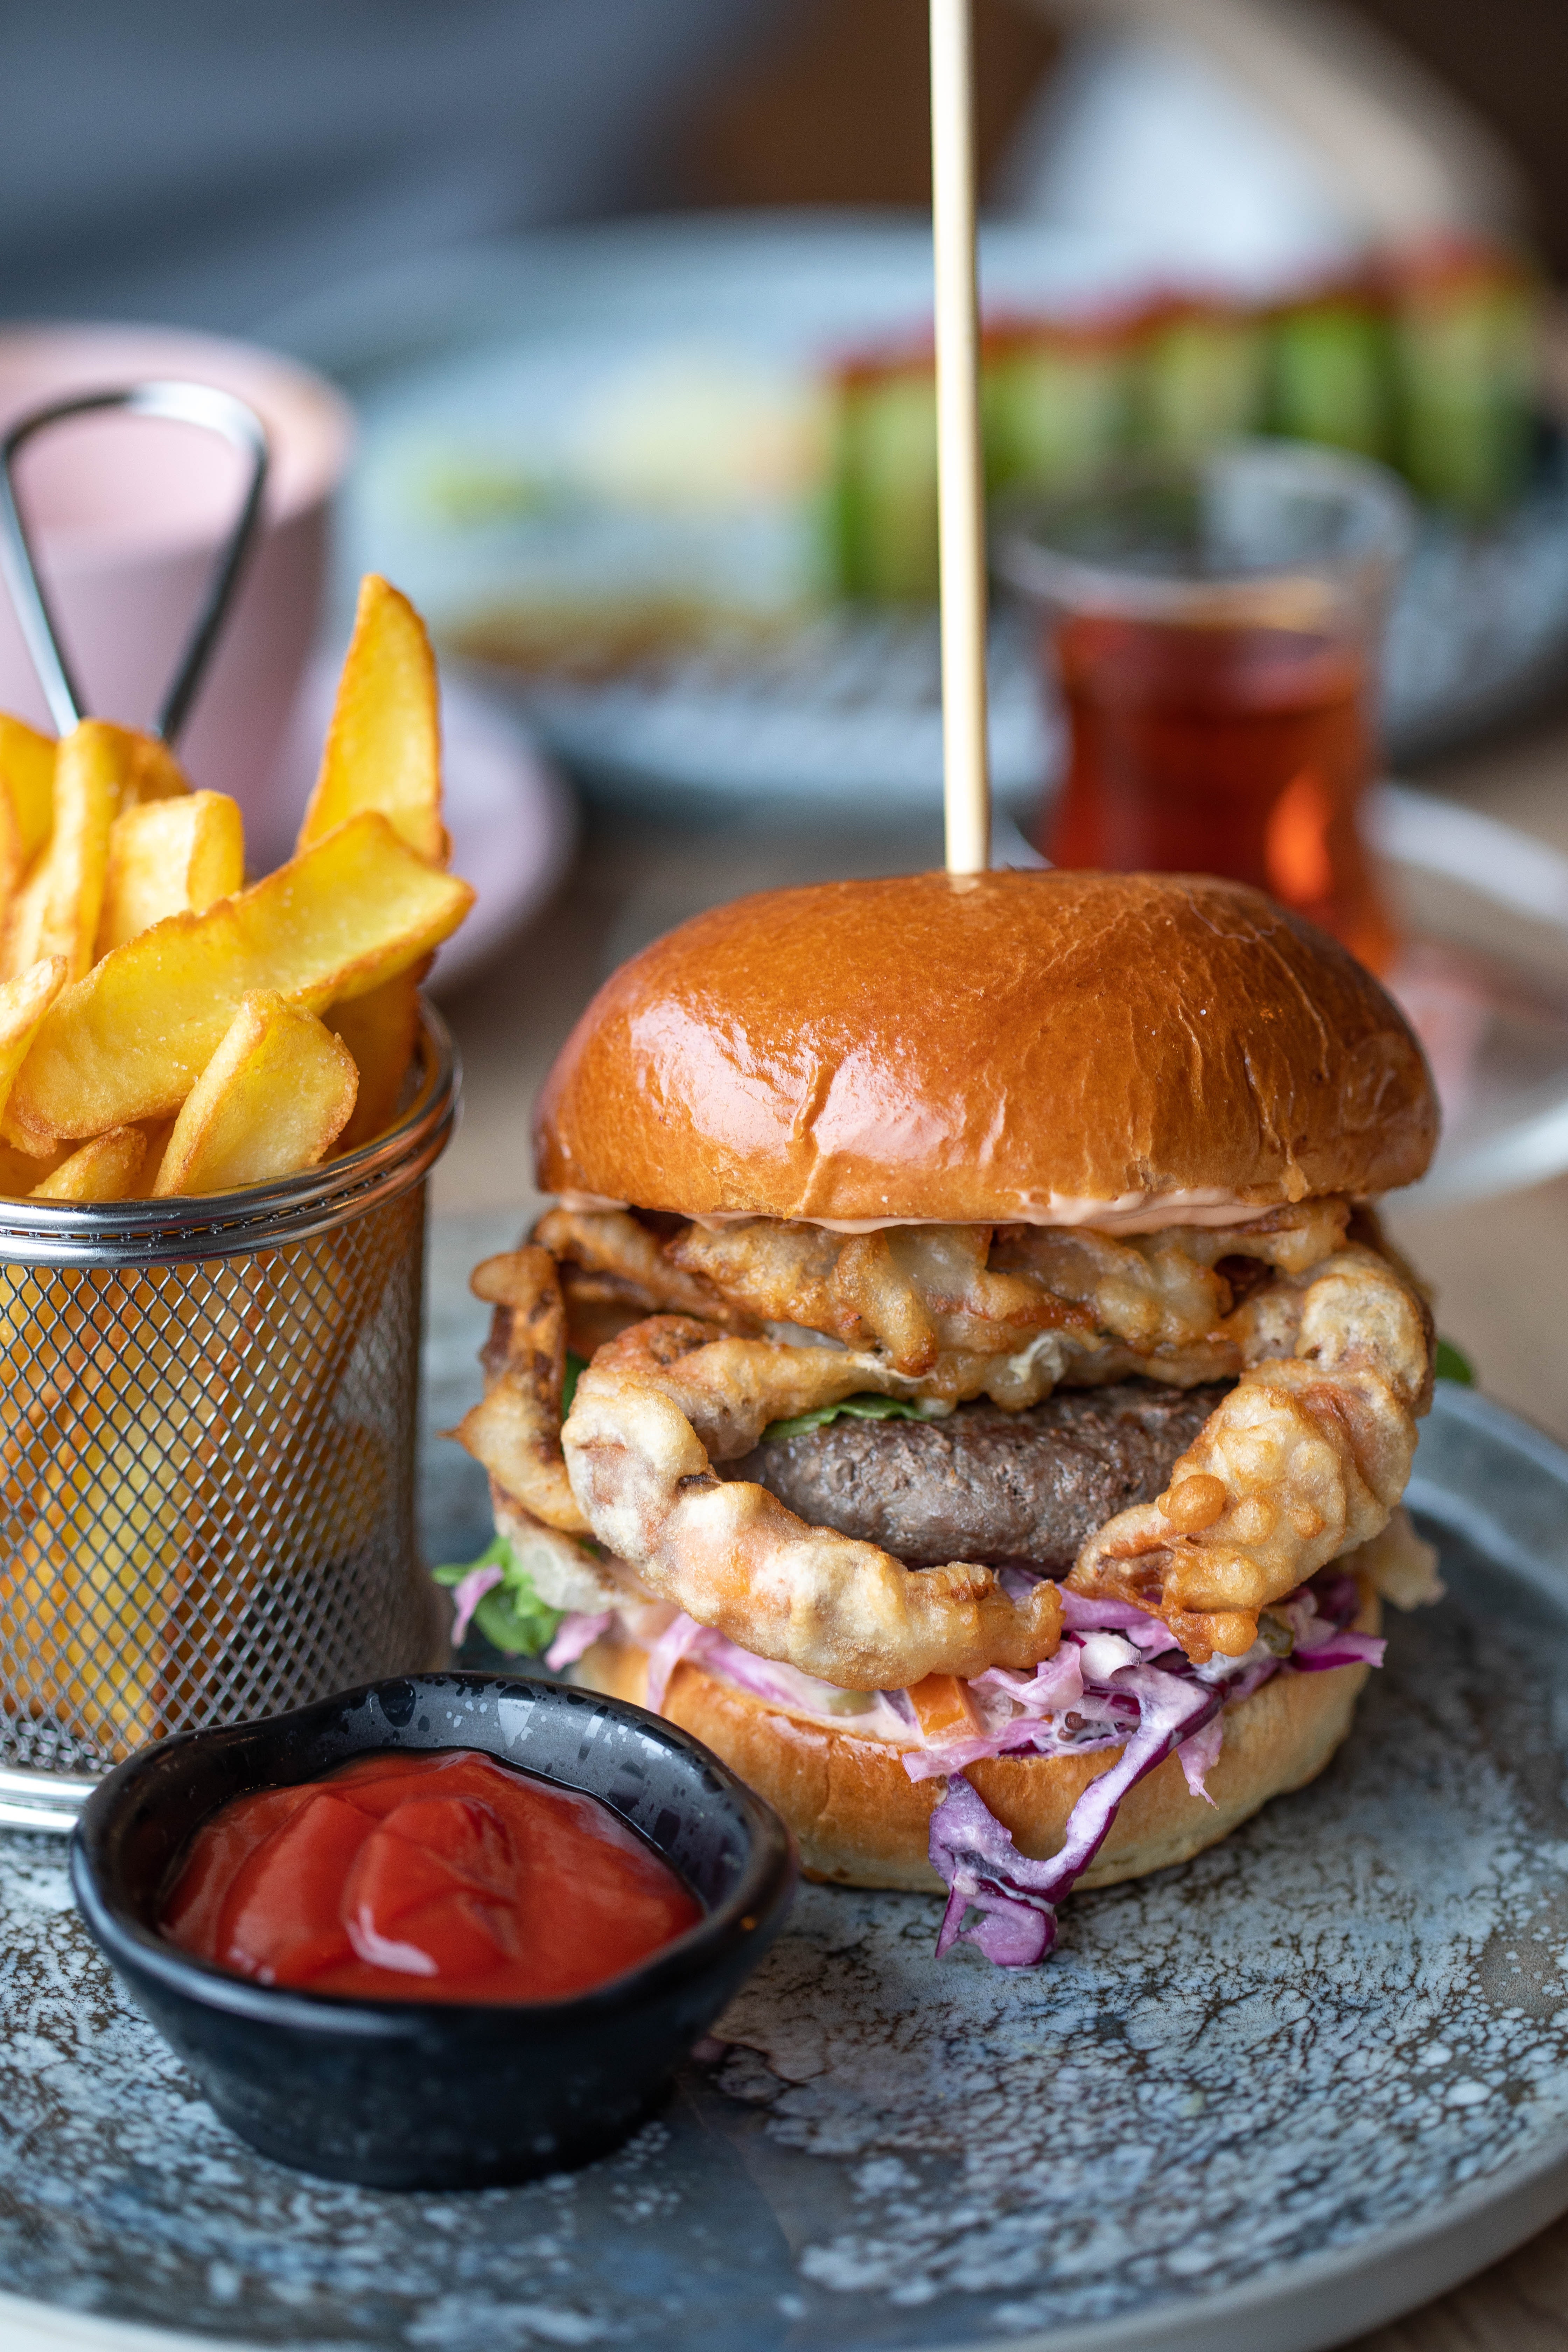
food, tableware, ingredient, bun, sandwich, staple food, recipe, fast food, french fries, hamburger, buffalo burger, dish, fried food, cuisine, produce, veggie burger, plate, bread, junk food, finger food, meat, comfort food, Burger king premium burgers, cheeseburger, red cabbage, foil, sourdough, cooking, dishware, delicacy, cocktail, side dish, breakfast, la carte food, american food, Burger king grilled chicken sandwiches, lunch, breakfast sandwich, meal, platter, baked goods, garnish, knife, potato, appetizer, cemita, deep frying, slider, bowl, sweetness, brunch, table, vegetable, culinary art, Breakfast roll